Bren light machine gun

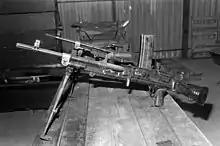
L4-series Brens captured from the Grenadian military during United States invasion of Grenada, 1983.

In 1942, the Ishapore Arsenal began to produce Bren guns, and continued to do so long after the end of World War II, also manufacturing variants in 7.62×51mm NATO.